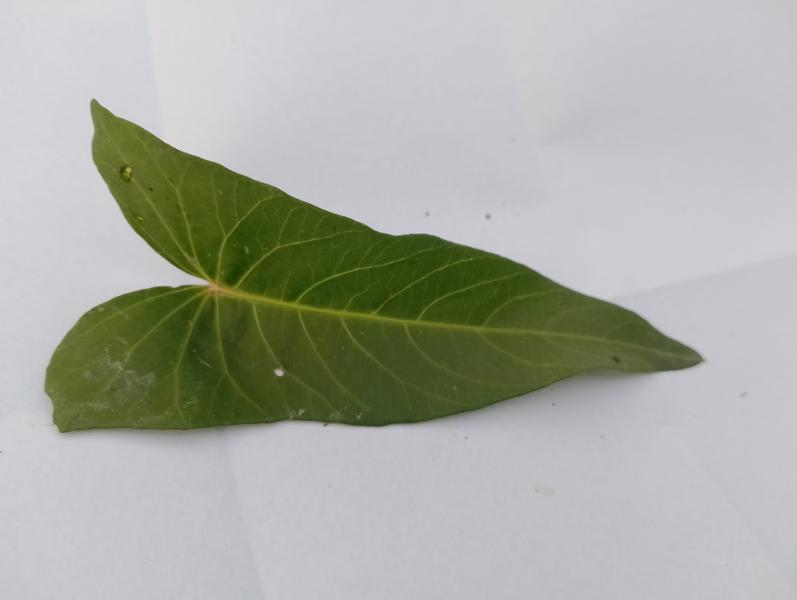
Weed species: Ipomoea aquatic